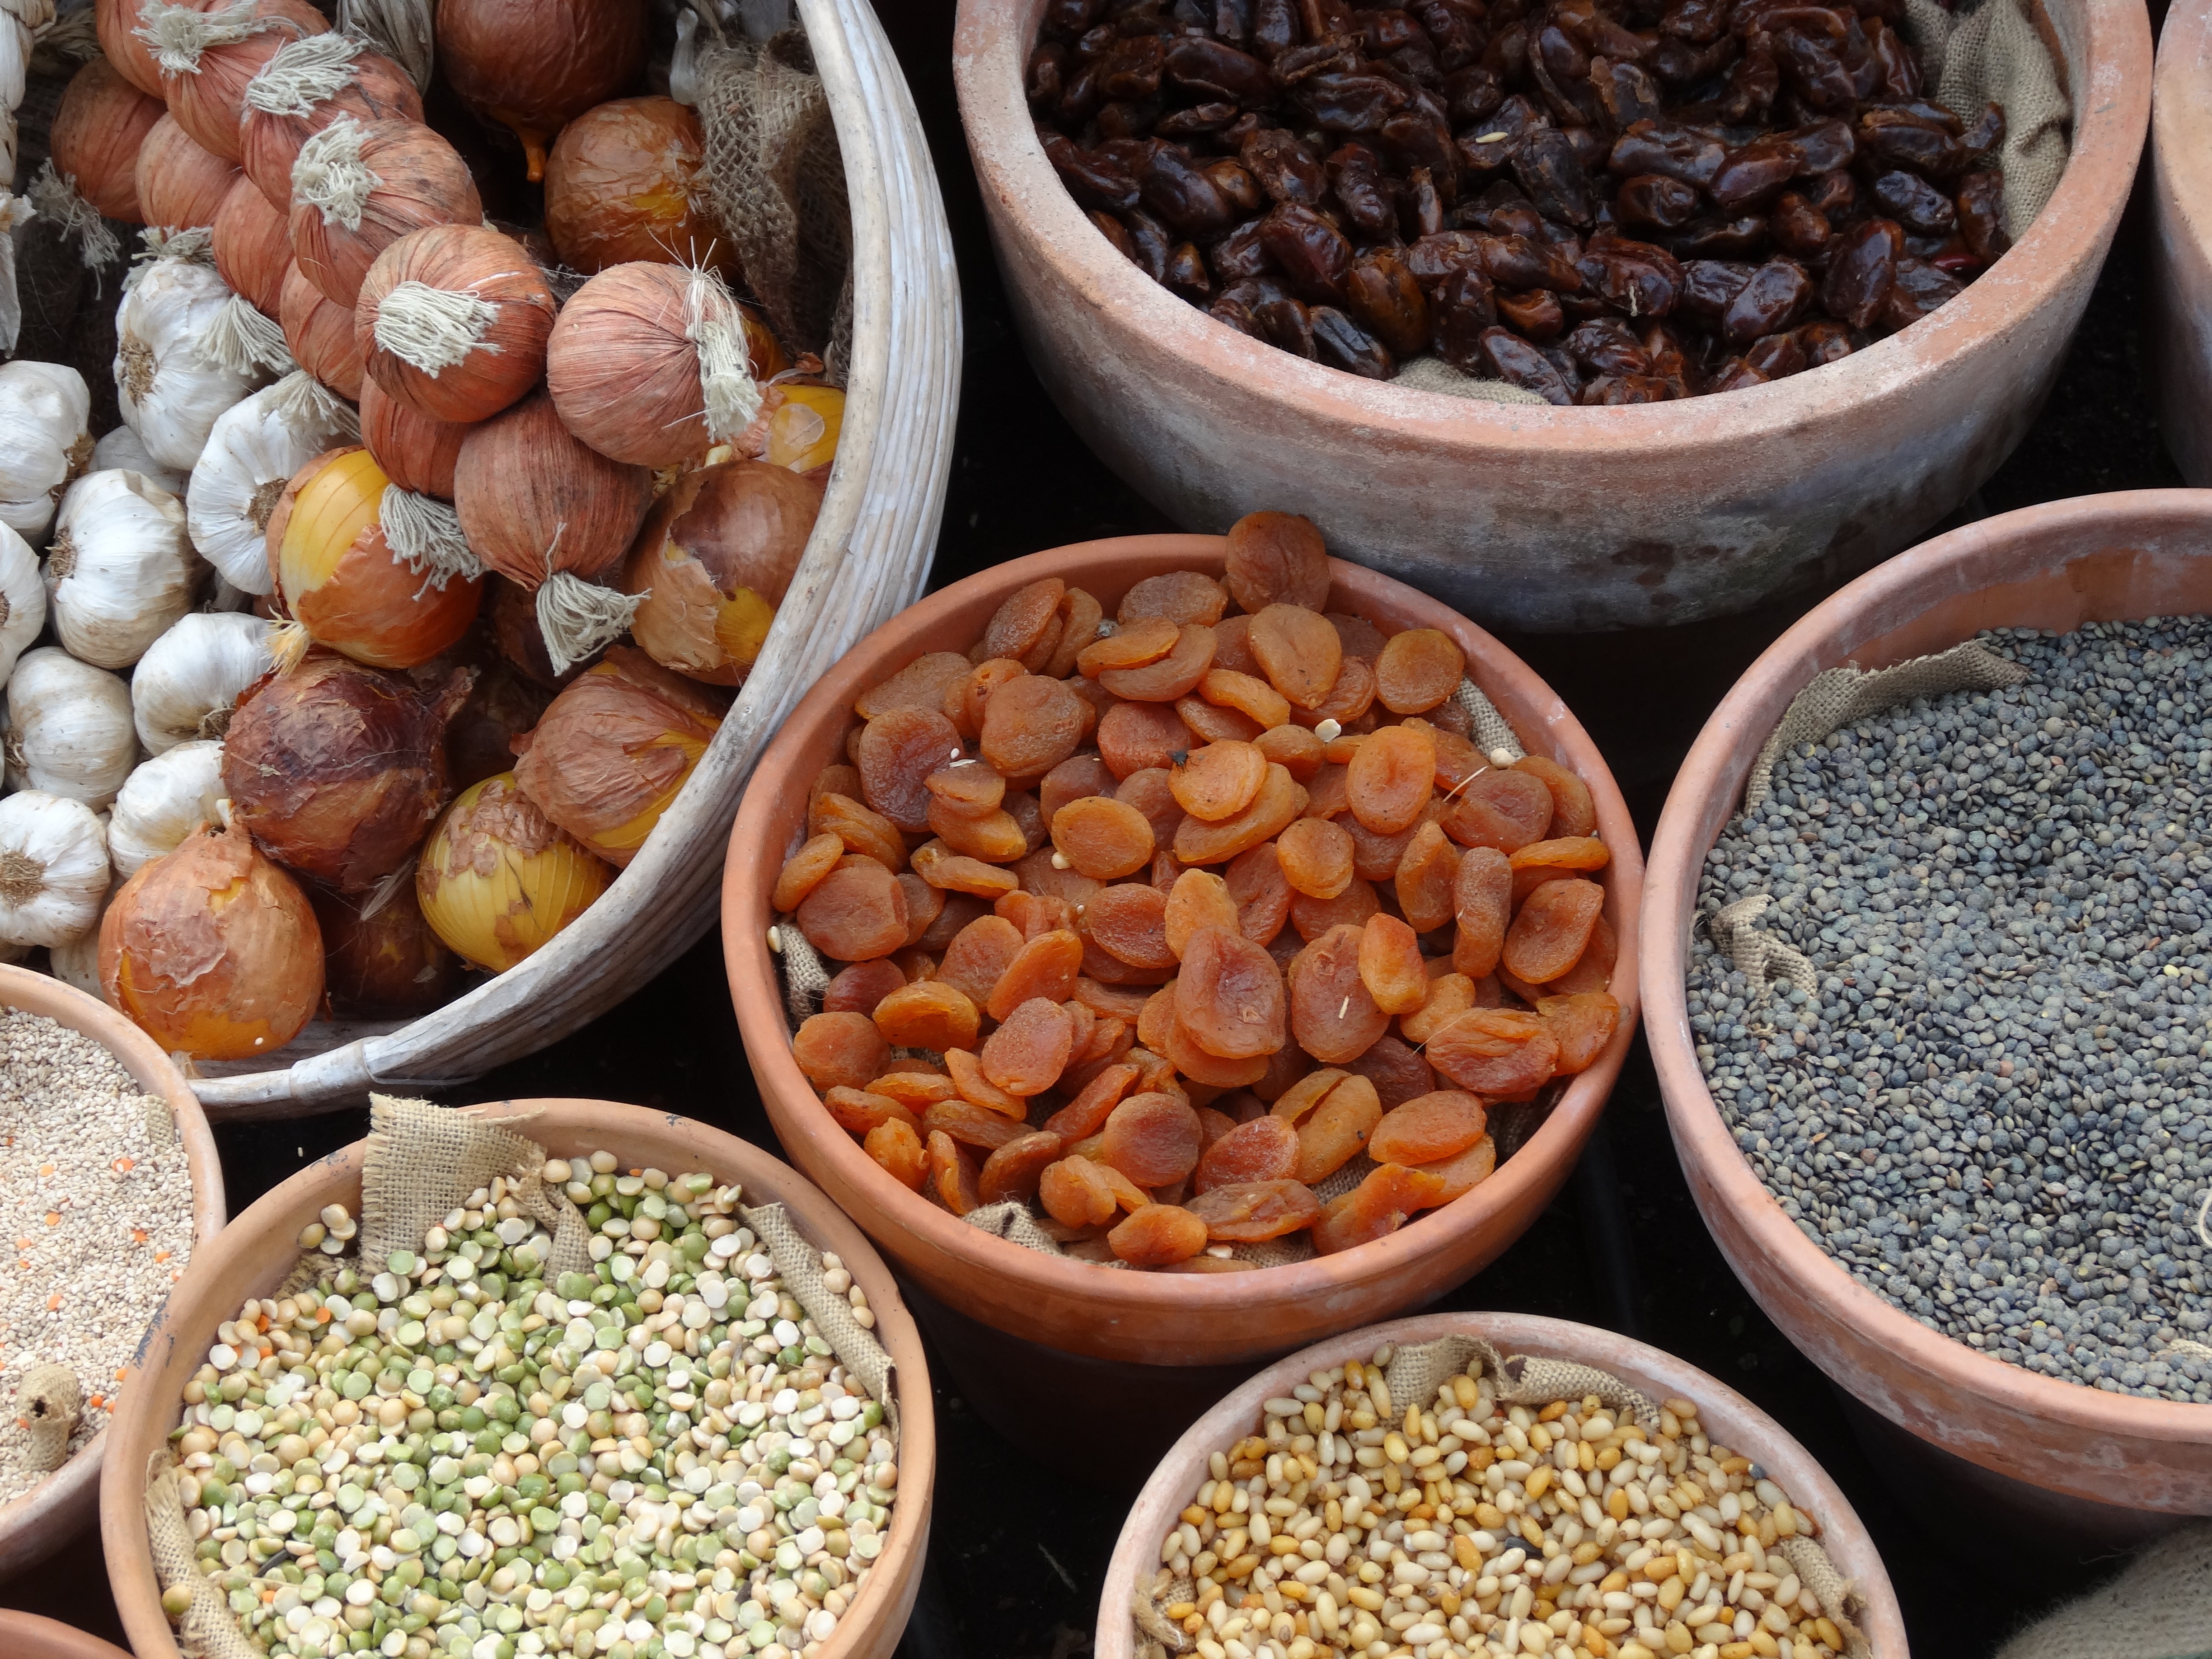
plant, fruit, food, produce, vegetable, crop, natural, cuisine, pulse, onions, legume, apricots, flowering plant, lentils, land plant, nuts seeds, dried apricots, pulses